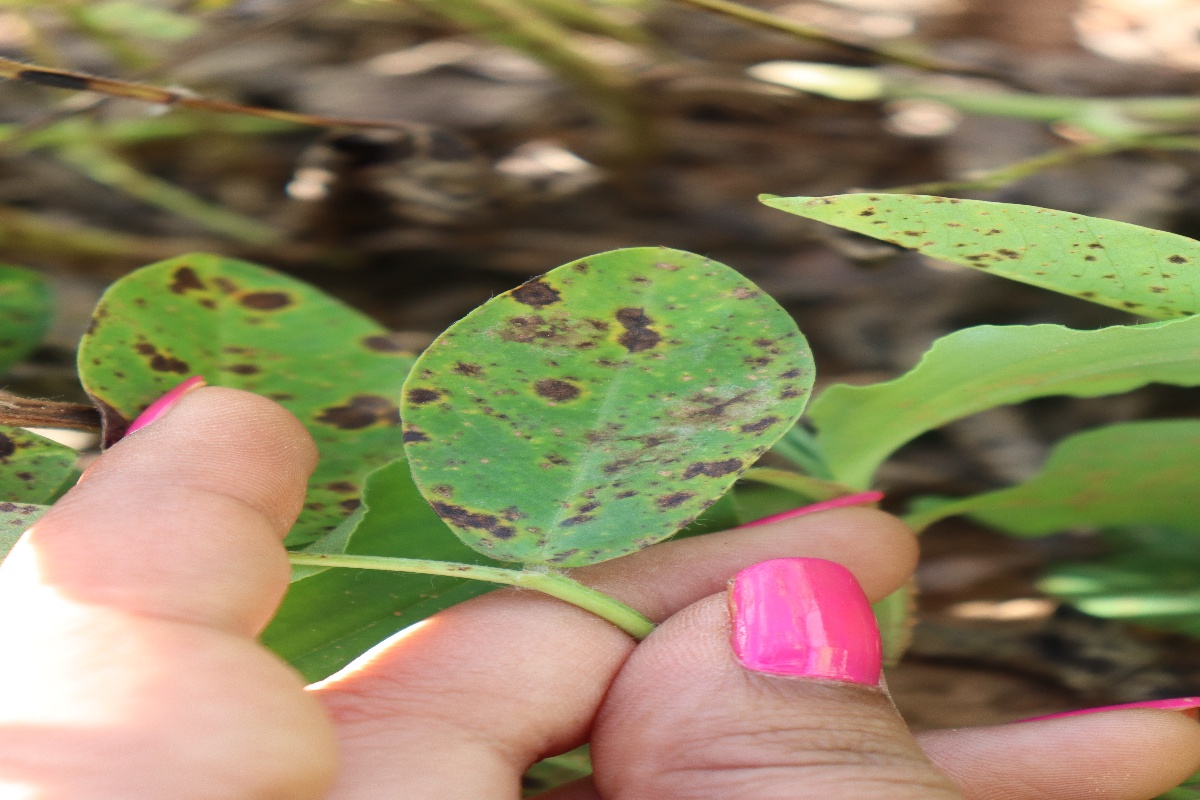
Label: late leaf spot